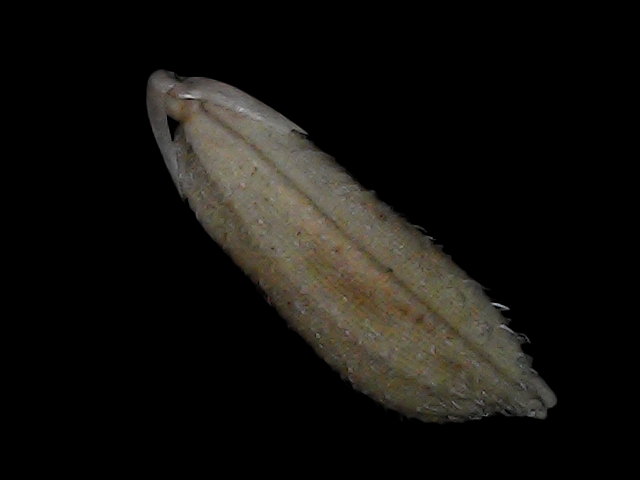
Rice variety: Bd93